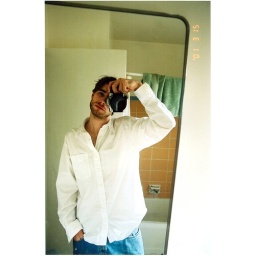
In the mirror at the house in Long Beach